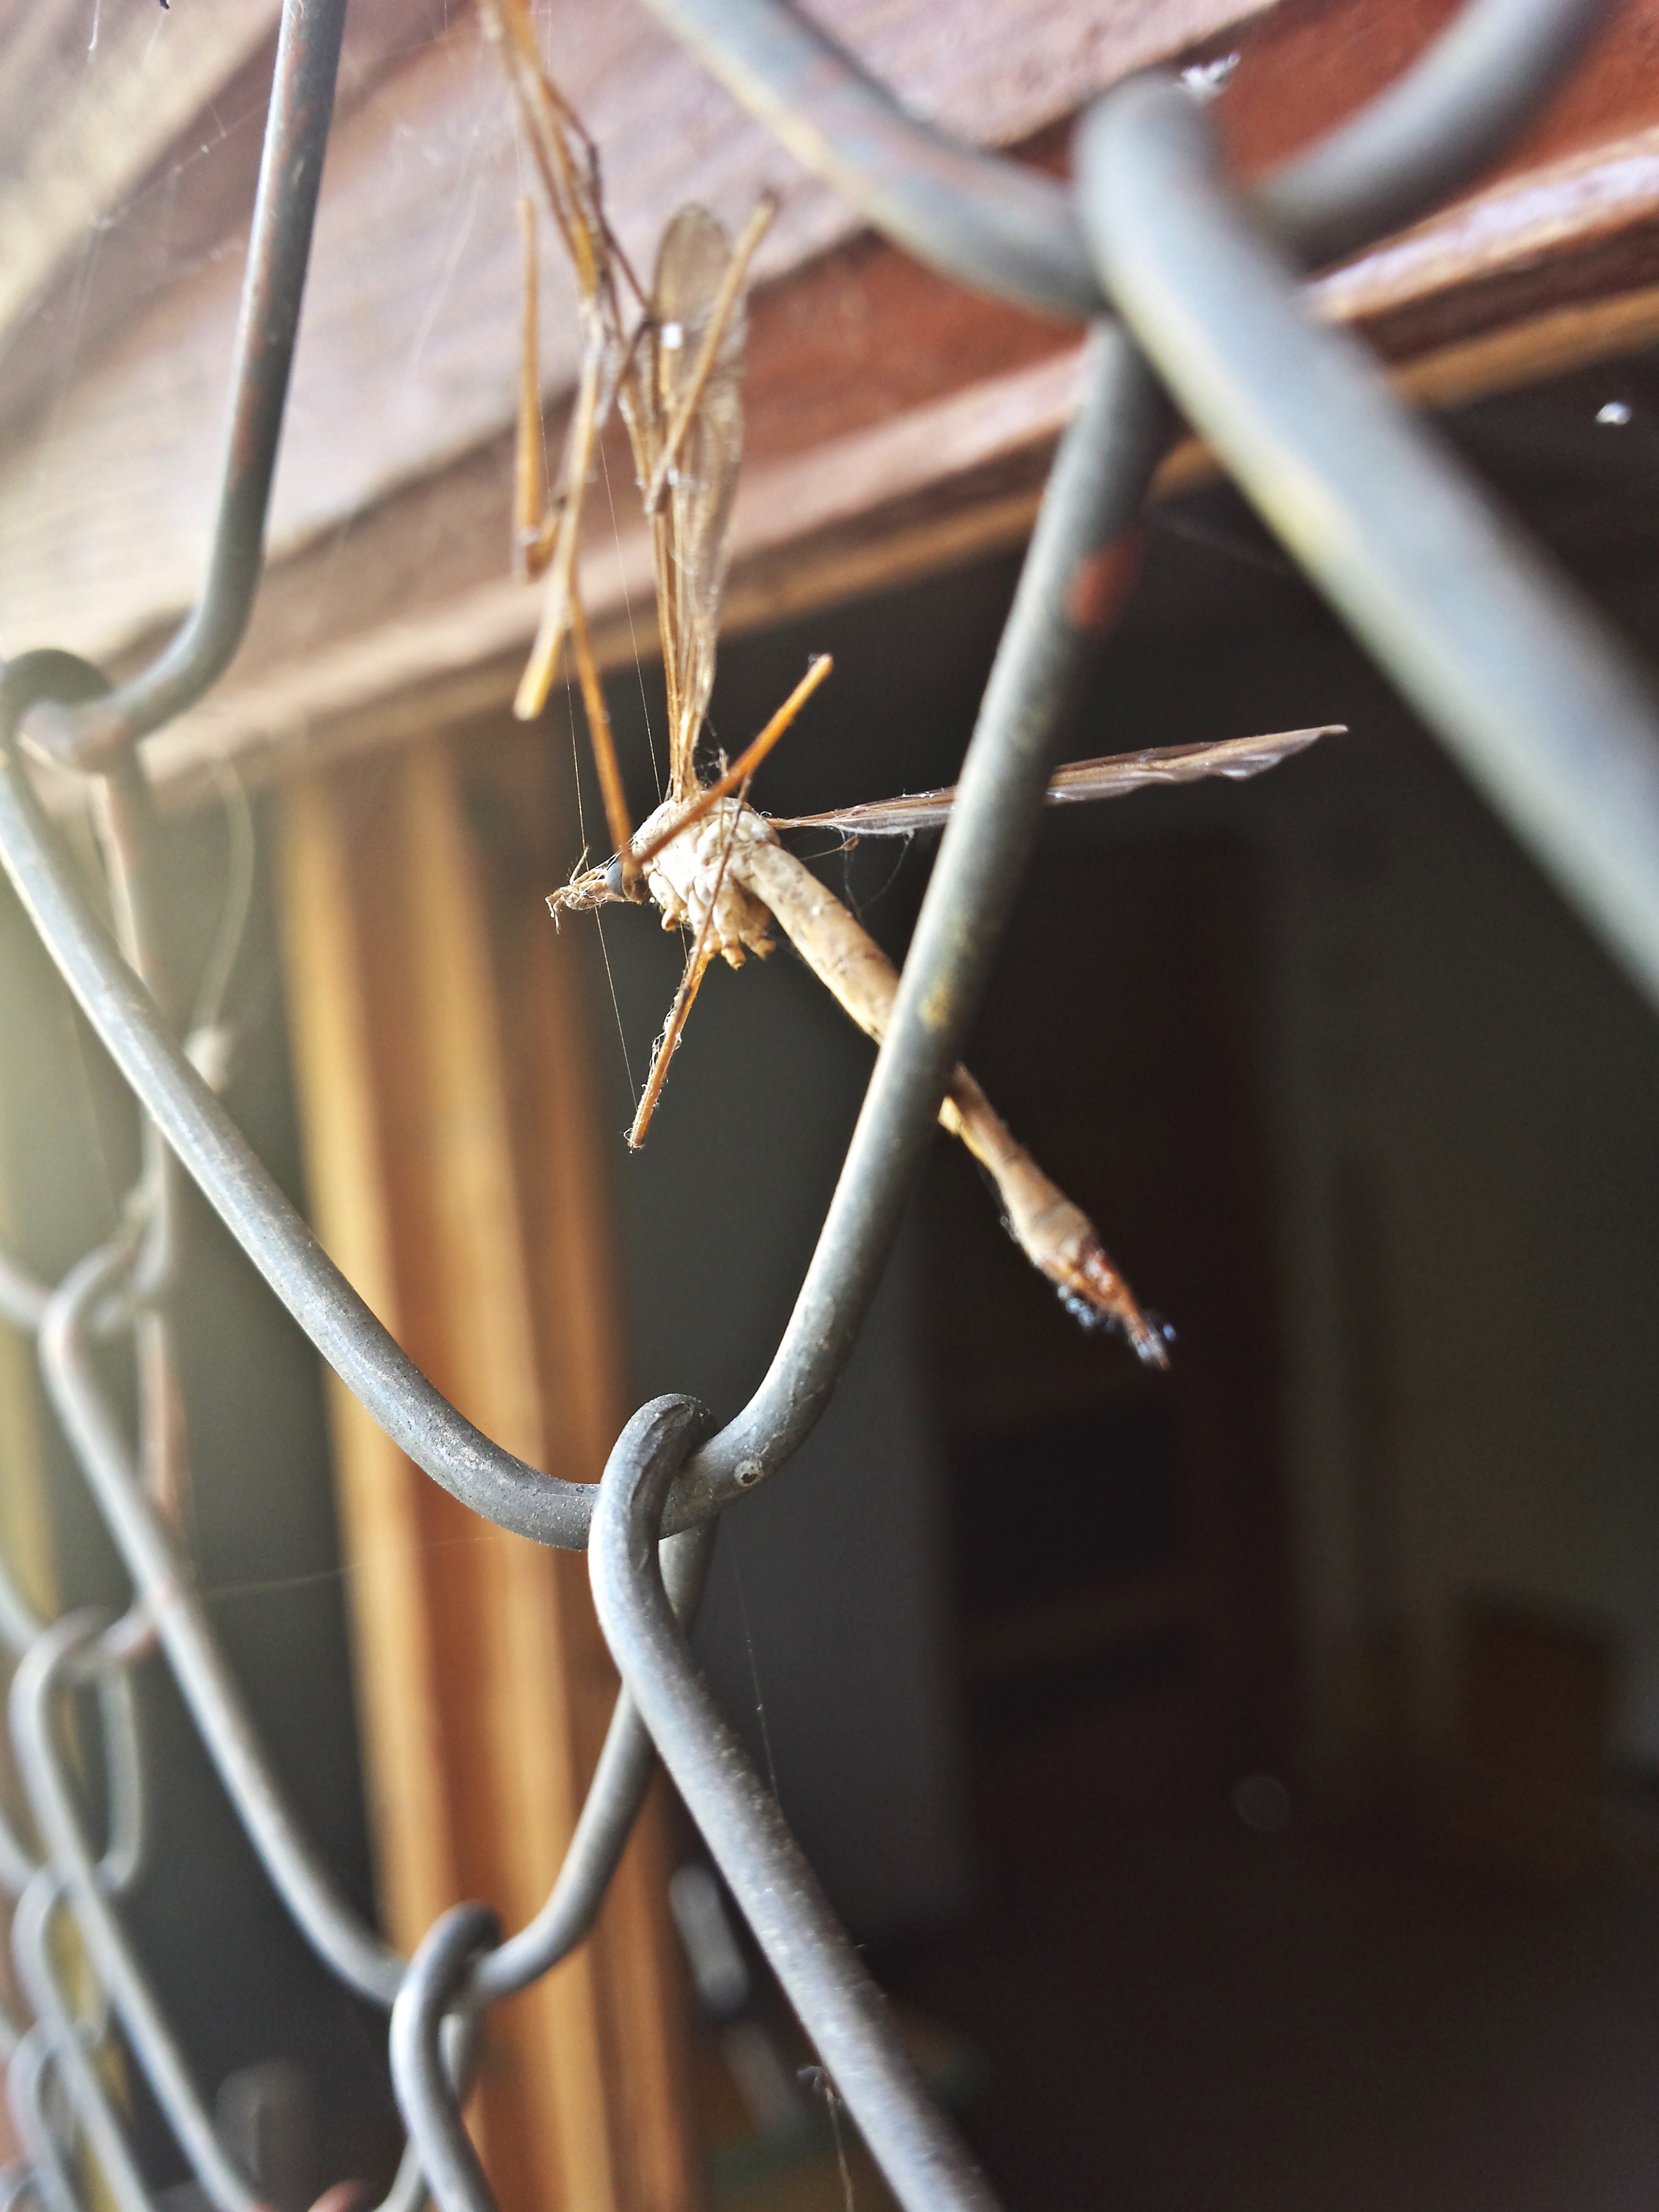
branch, wing, invertebrate, twig, close up, macro photography